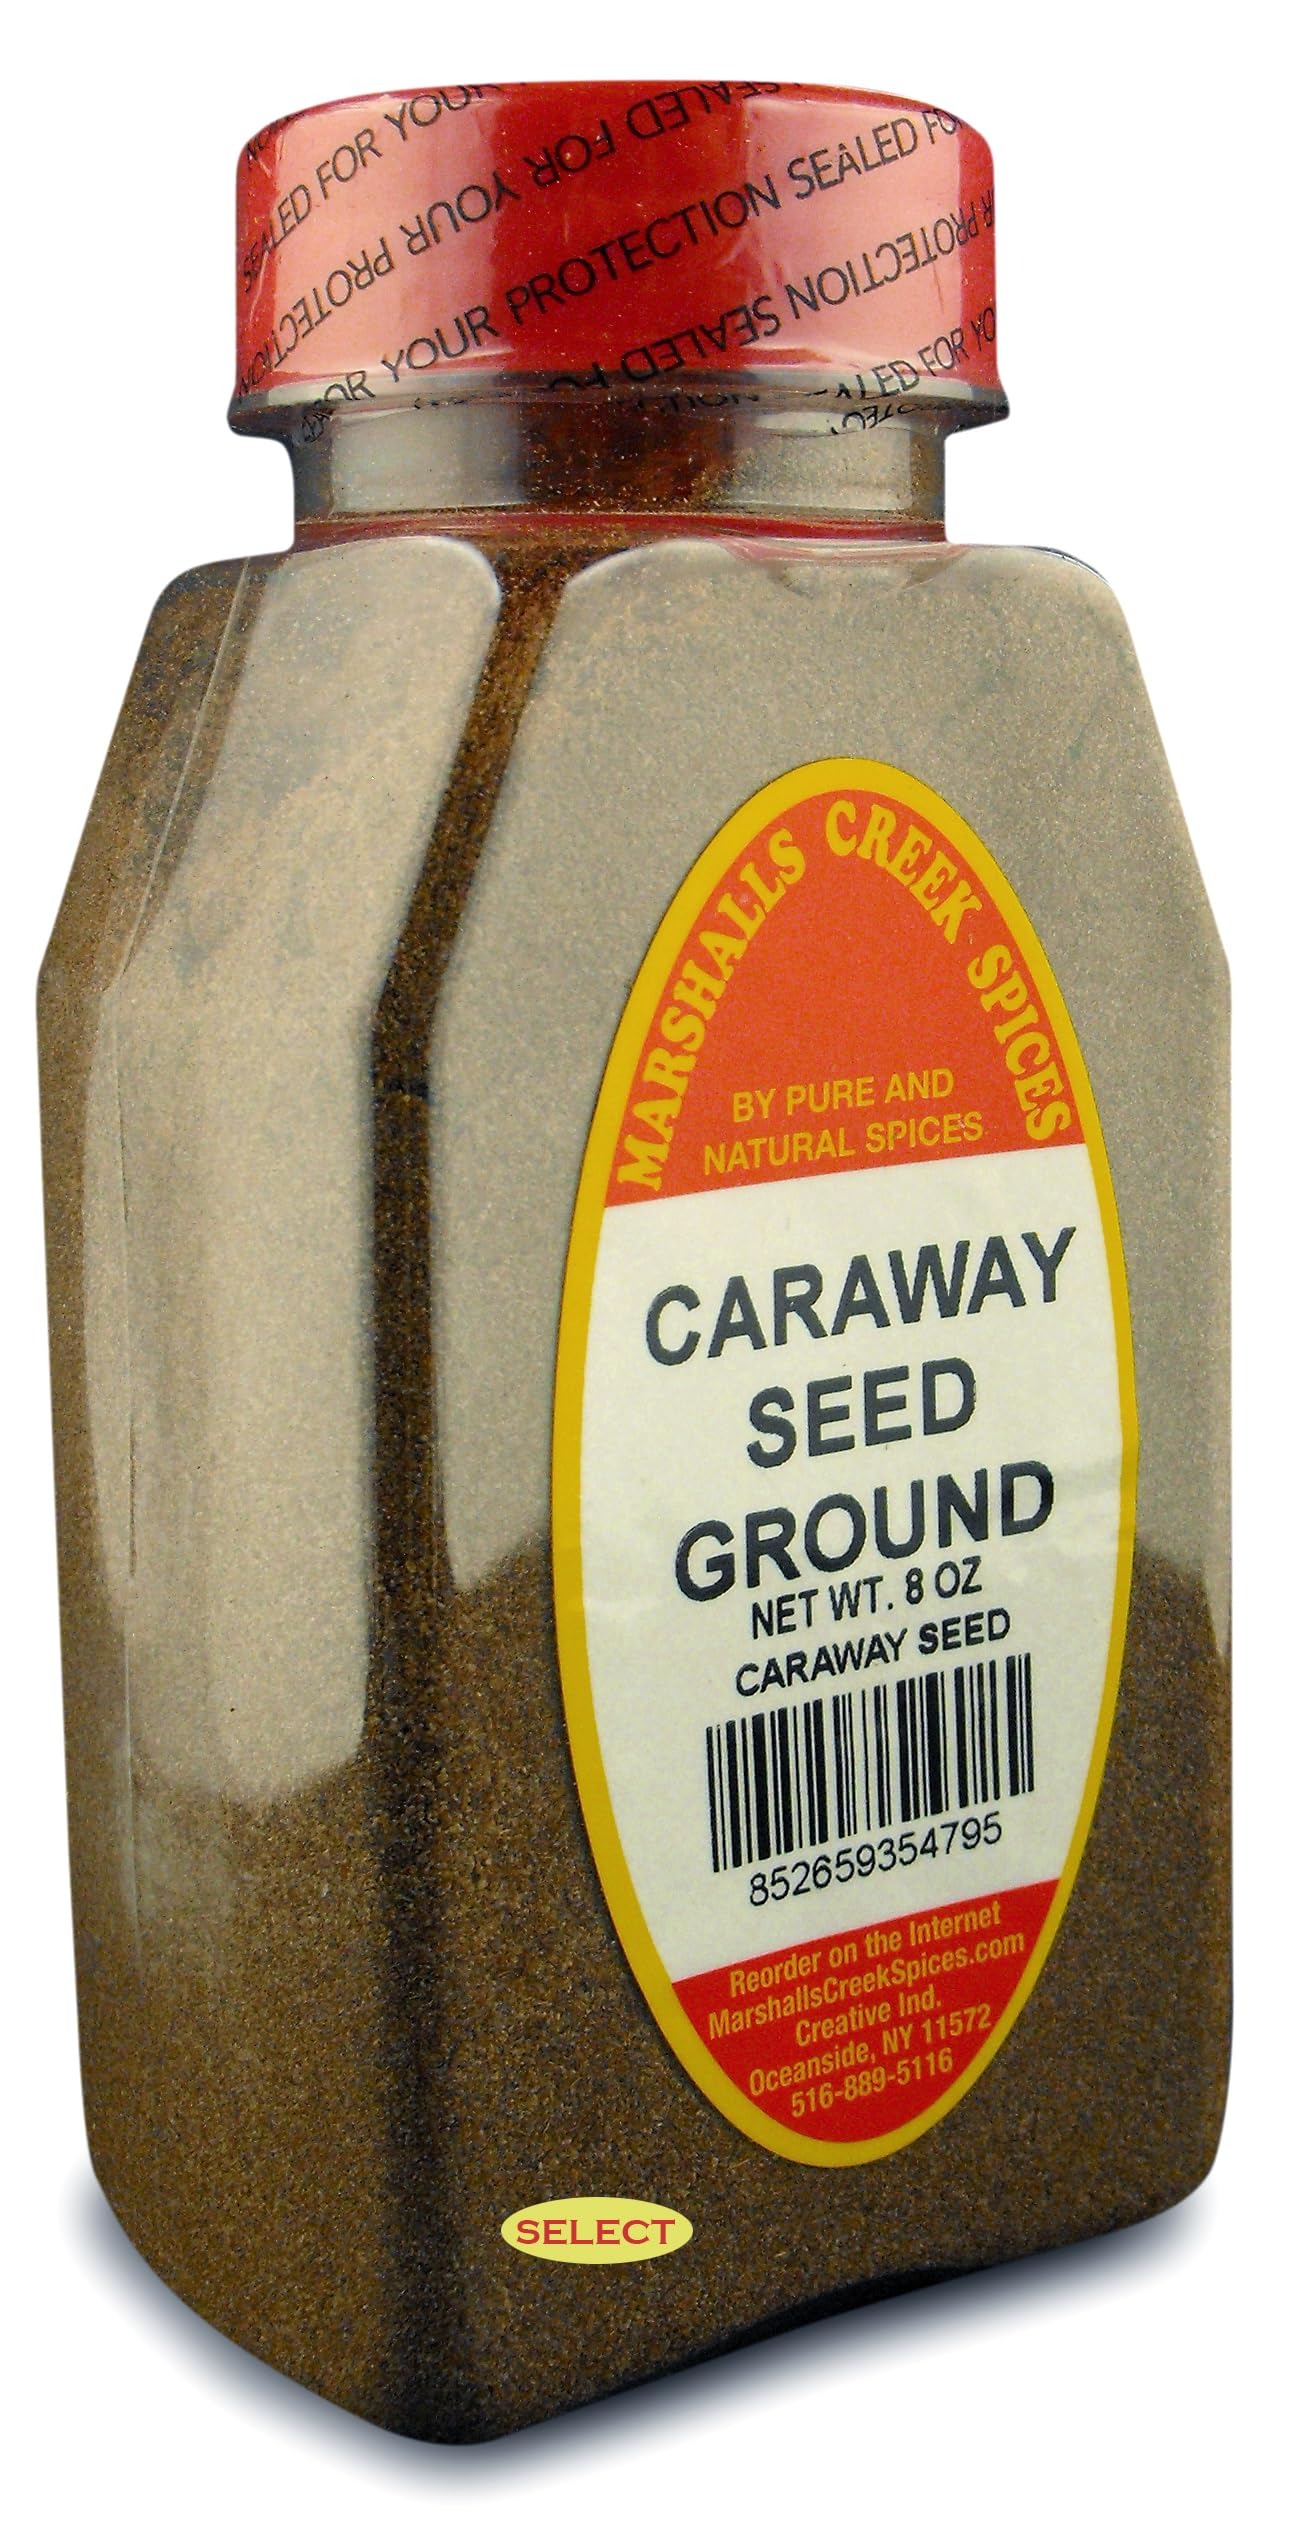
Item Name: Marshalls Creek Spices, Select CARAWAY SEED GROUND 8 ounces
Bullet Point 1: Marshalls Creek Spices buys in small quantities and packs weekly providing the freshest products possible. Fresher ingredients means more flavor and a longer shelf life.
Bullet Point 2: Premium Quality Spices, Specifically Sourced from the Best Producers. All individually Hand Packed to the Highest Standards in the industry. With over 35 years in the world of herbs and spices, Marshalls Creek Spices has the expertise and knowledge to produce a superior product.
Bullet Point 3: All Natural & Kosher. No Fillers - No MSG
Bullet Point 4: Premium Grade, Gourmet Quality
Value: 8.0
Unit: Ounce

Price: 11.95